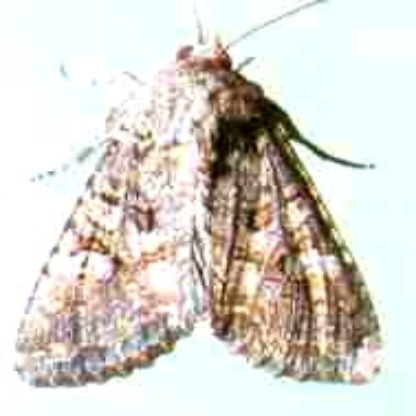
Nhãn: Bọ trĩ ( Thrips )